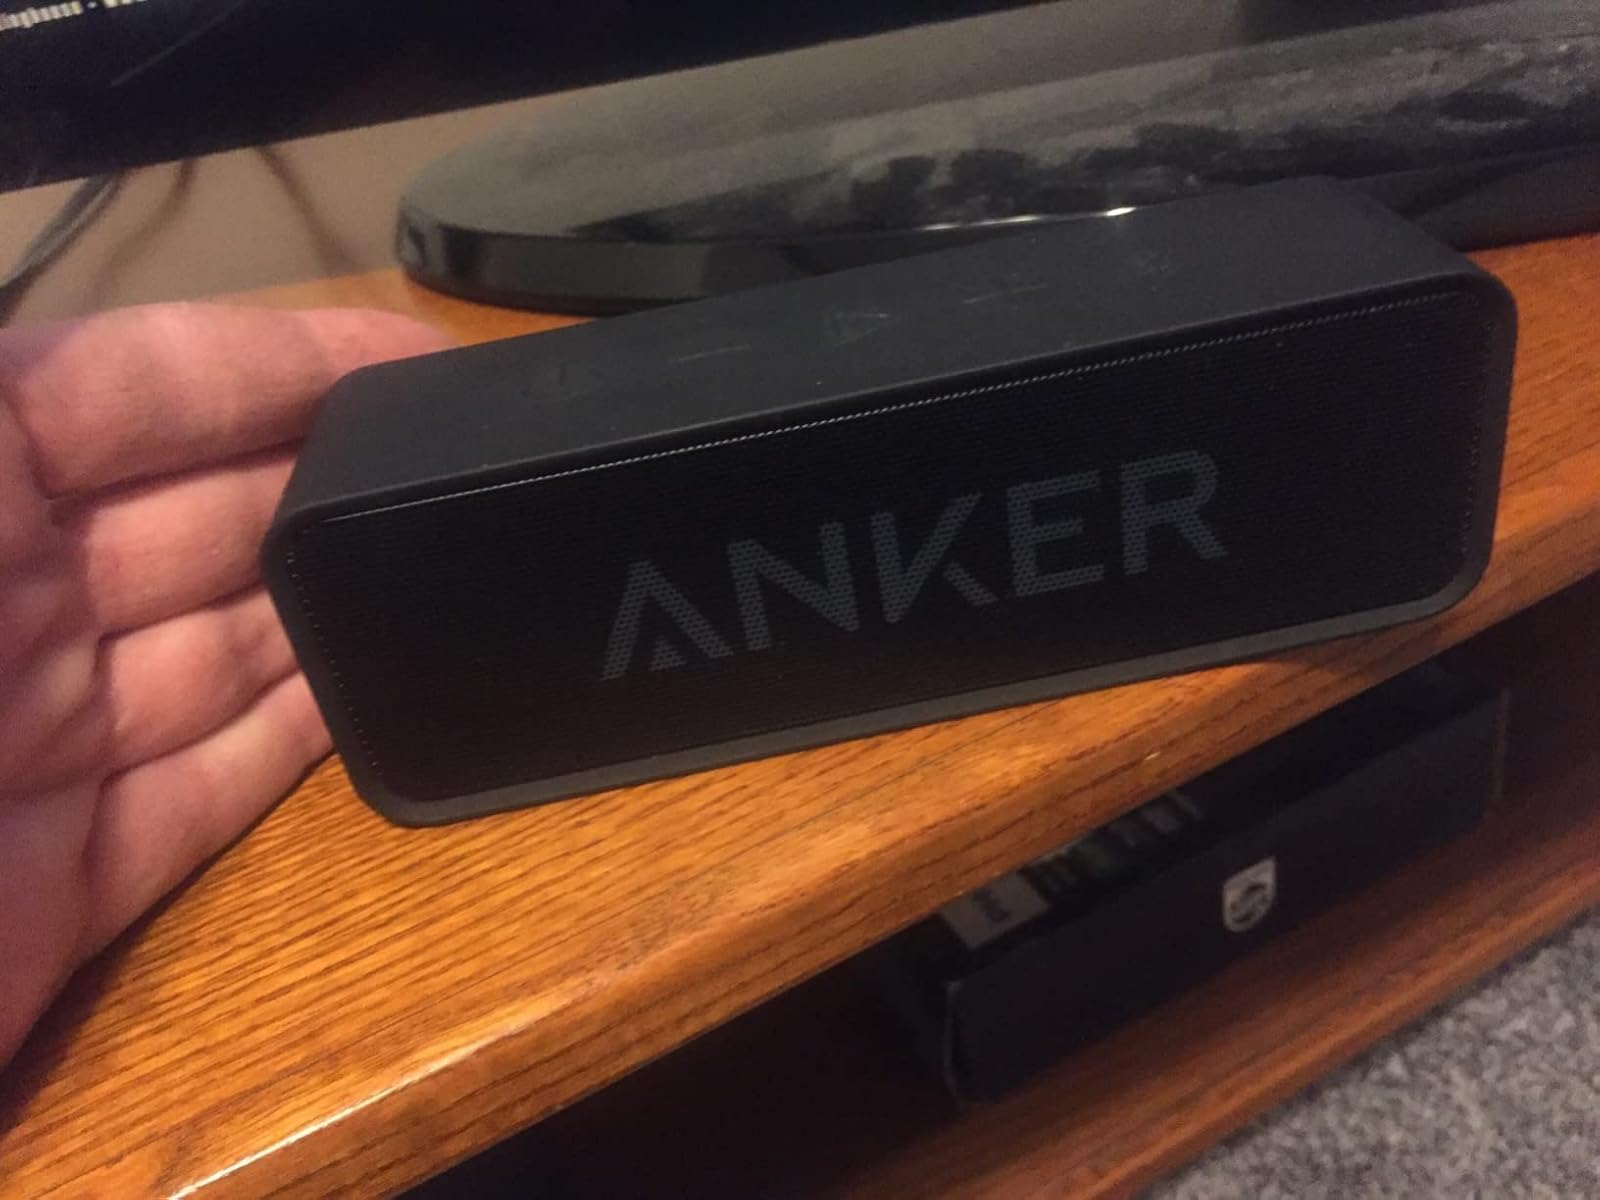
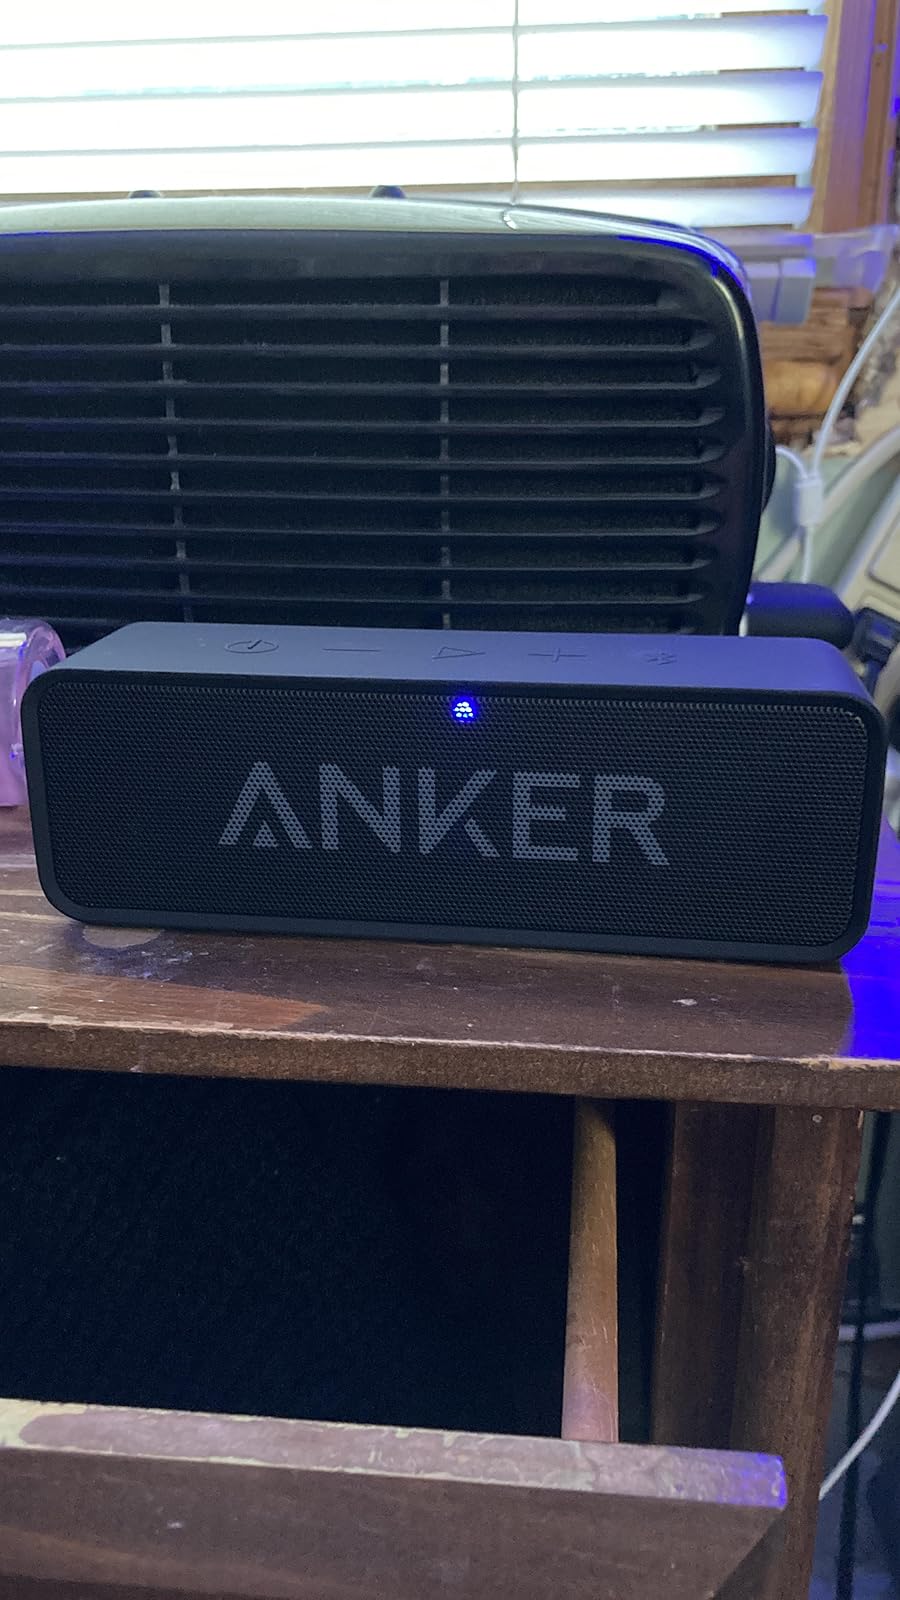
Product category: speaker
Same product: yes